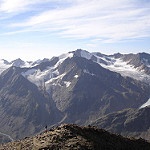
Label: mountain